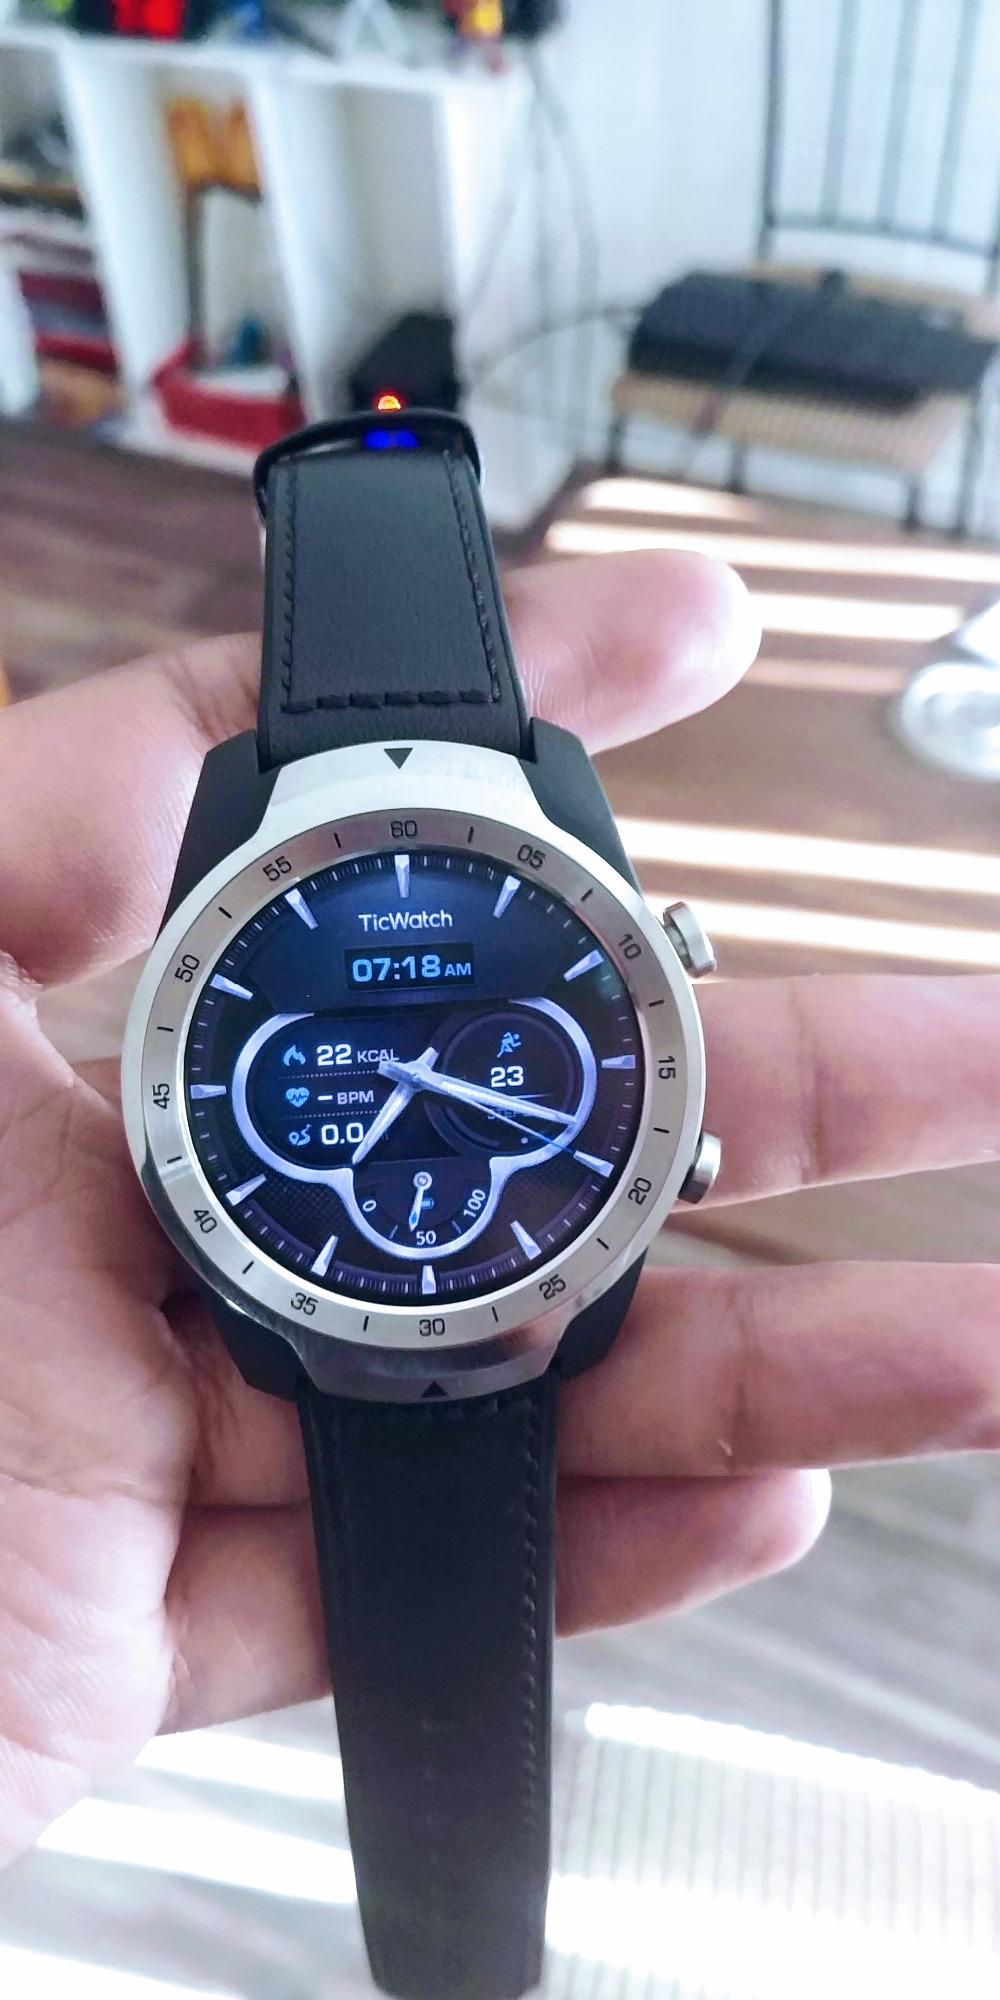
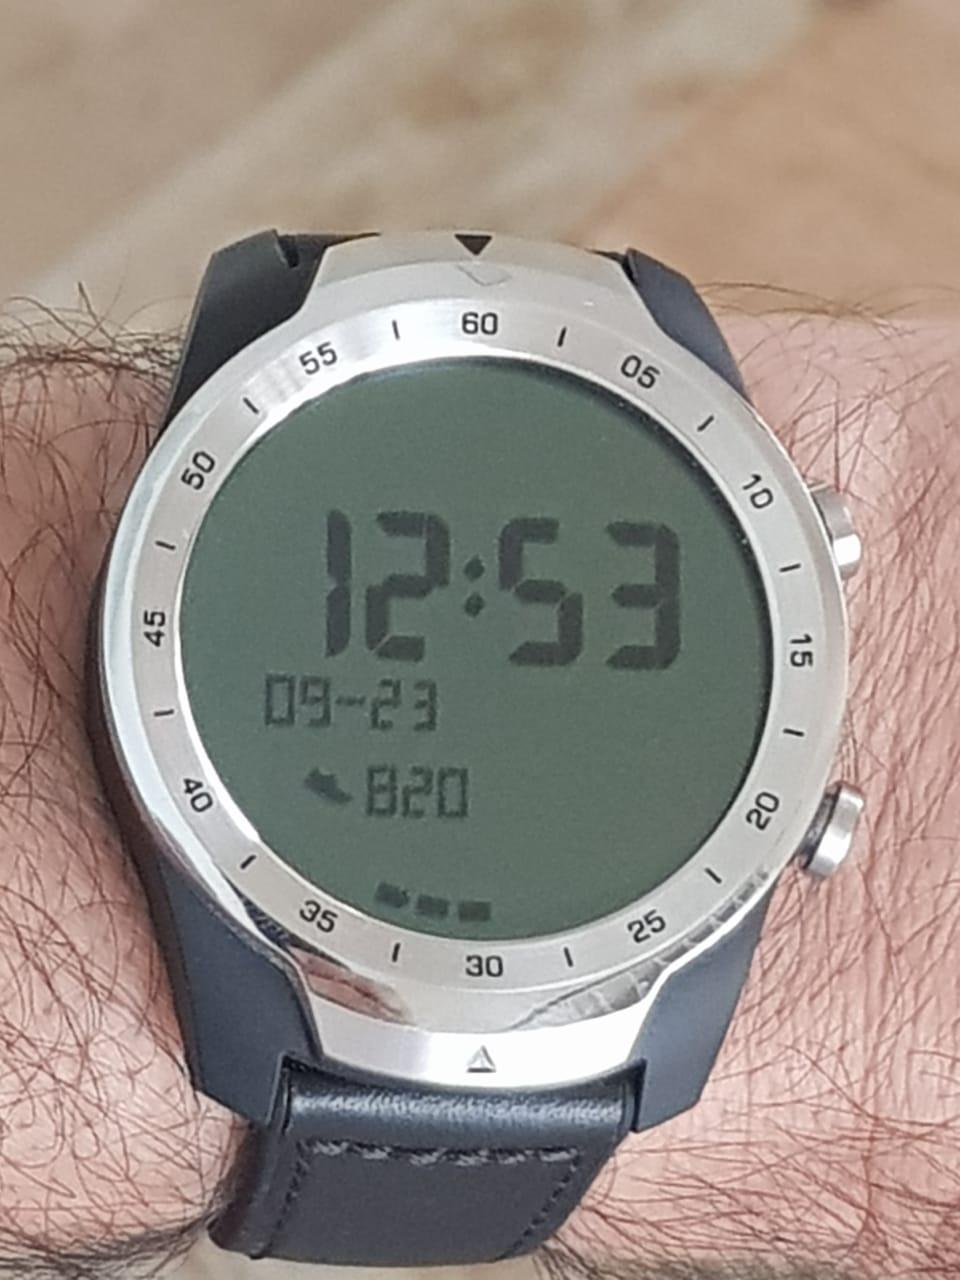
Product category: smartwatch
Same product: yes